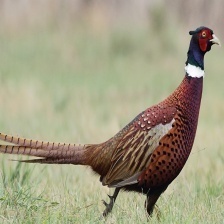
Species: RING-NECKED PHEASANT
Scientific name: PHASIANUS COLCHICUS